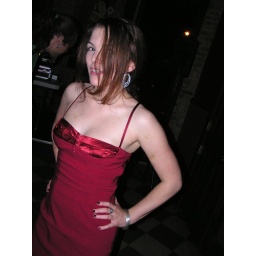
Angie in her red dress